Valerio Mastandrea

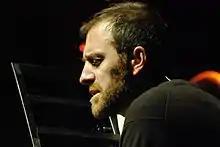
Mastandrea in 2010

He was born in Rome. While being a student of philosophy, in the early 1990s Mastandrea enjoyed some success thanks to the semi-regular participation in the Canale 5 late night talk show "Maurizio Costanzo Show".